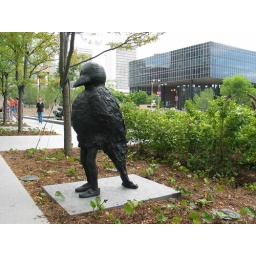
bird by laura ford - bronze - part human, part animal